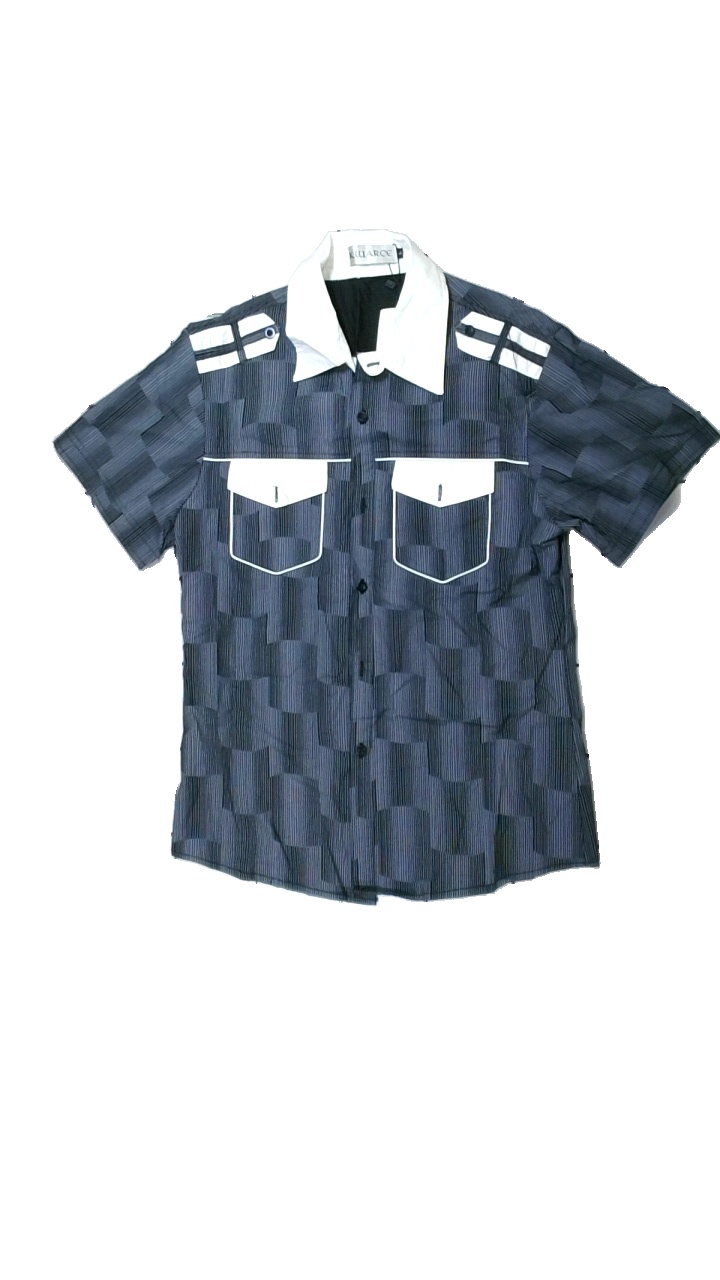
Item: Shirt (Men)
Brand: Kwarce
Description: randiga rutor, flera lösa trådar
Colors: Black, Grey, White
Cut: Regular
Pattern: Other
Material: ?
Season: All
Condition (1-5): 3
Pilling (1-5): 5
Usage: Export
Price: <50